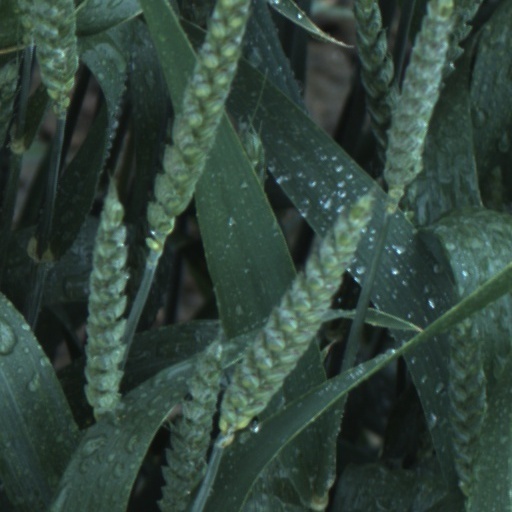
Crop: wheat